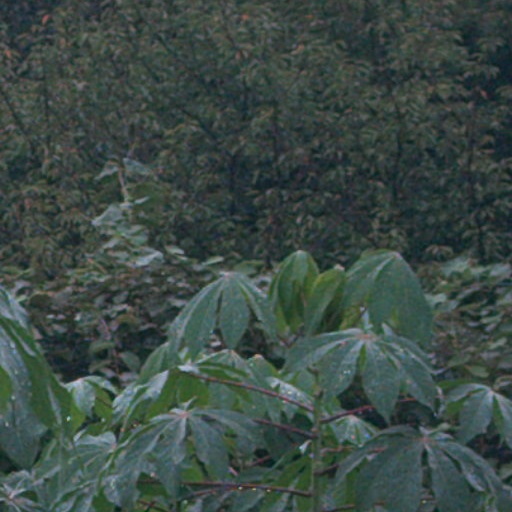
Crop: cassava